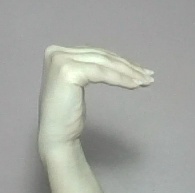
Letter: haa